Radha

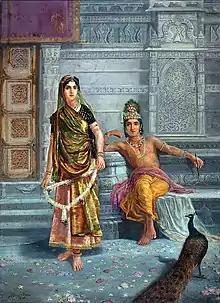
Painting of Radha with Krishna, by M. V. Dhurandhar, 1915.

Charlotte Vaudeville theorizes that Radha may have inspired by the pairing of the goddess Ekanamsha (associated with Durga) with Jagannatha (who is identified with Krishna) of Puri in Eastern India. Though Chaitanya Mahaprabhu (15th century, the founder of Gaudiya Vaishnavism) is not known to have worshiped the deity couple of Radha-Krishna, his disciples around the Vrindavan region, affirmed Radha as the "hladini shakti" ("energy of bliss") of Krishna, associating her with the Primordial Divine Mother. While the poetry of Jayadeva and Vidyapati from Bengal treat Radha as Krishna's beloved, the Gaudiya poetry elevates her to a divine consort. In Western India, Vallabhacharya's Krishna-centric sampradaya Pushtimarg, Radha is revered as the "Swamini" of Krishna, who is worthy of devotion.